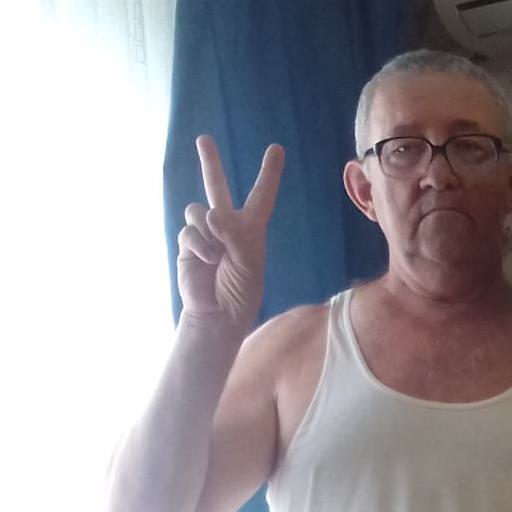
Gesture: peace